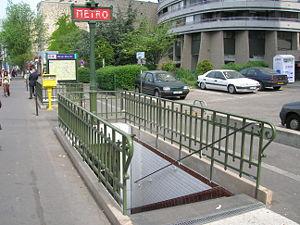
Maison Blanche est une station de la ligne 7 du métro de Paris, située dans le 13ᵉ arrondissement de Paris.
Le quartier de la Maison-Blanche est le 51ᵉ quartier administratif de Paris situé dans le 13ᵉ arrondissement.